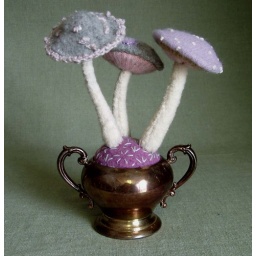
There are purple tones in the awesome tarnished silver sugar bowl so I planted lavender and gray mushrooms.